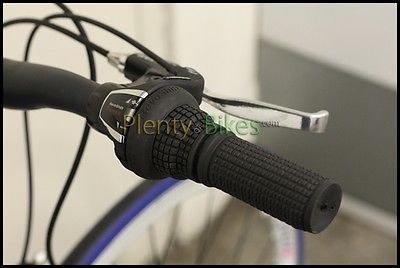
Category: bicycle